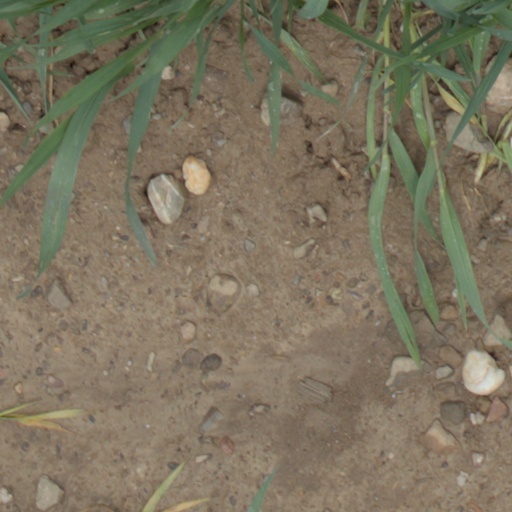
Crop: wheat